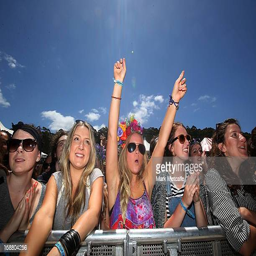
the crowd react as indie rock artist perform on stage at festival in person